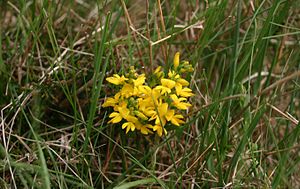
Engelsk visse
Engelsk Visse er en 15-30 cm høj, løvfældende og nedliggende til opstigende dværgbusk med spidse grentorne. Den vokser i Danmark på heder.